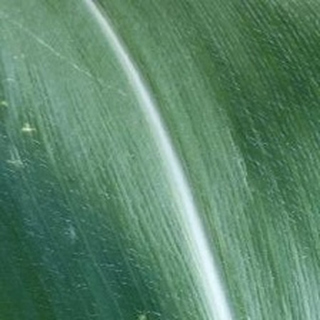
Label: healthy_corn